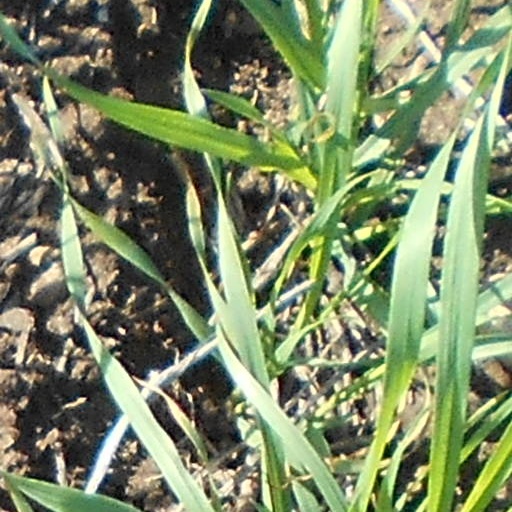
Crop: wheat